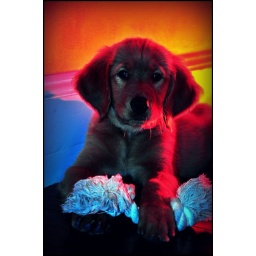
One SB-600 with a red diffuser behind the puppy, and a blue diffuser over the on-board flash.